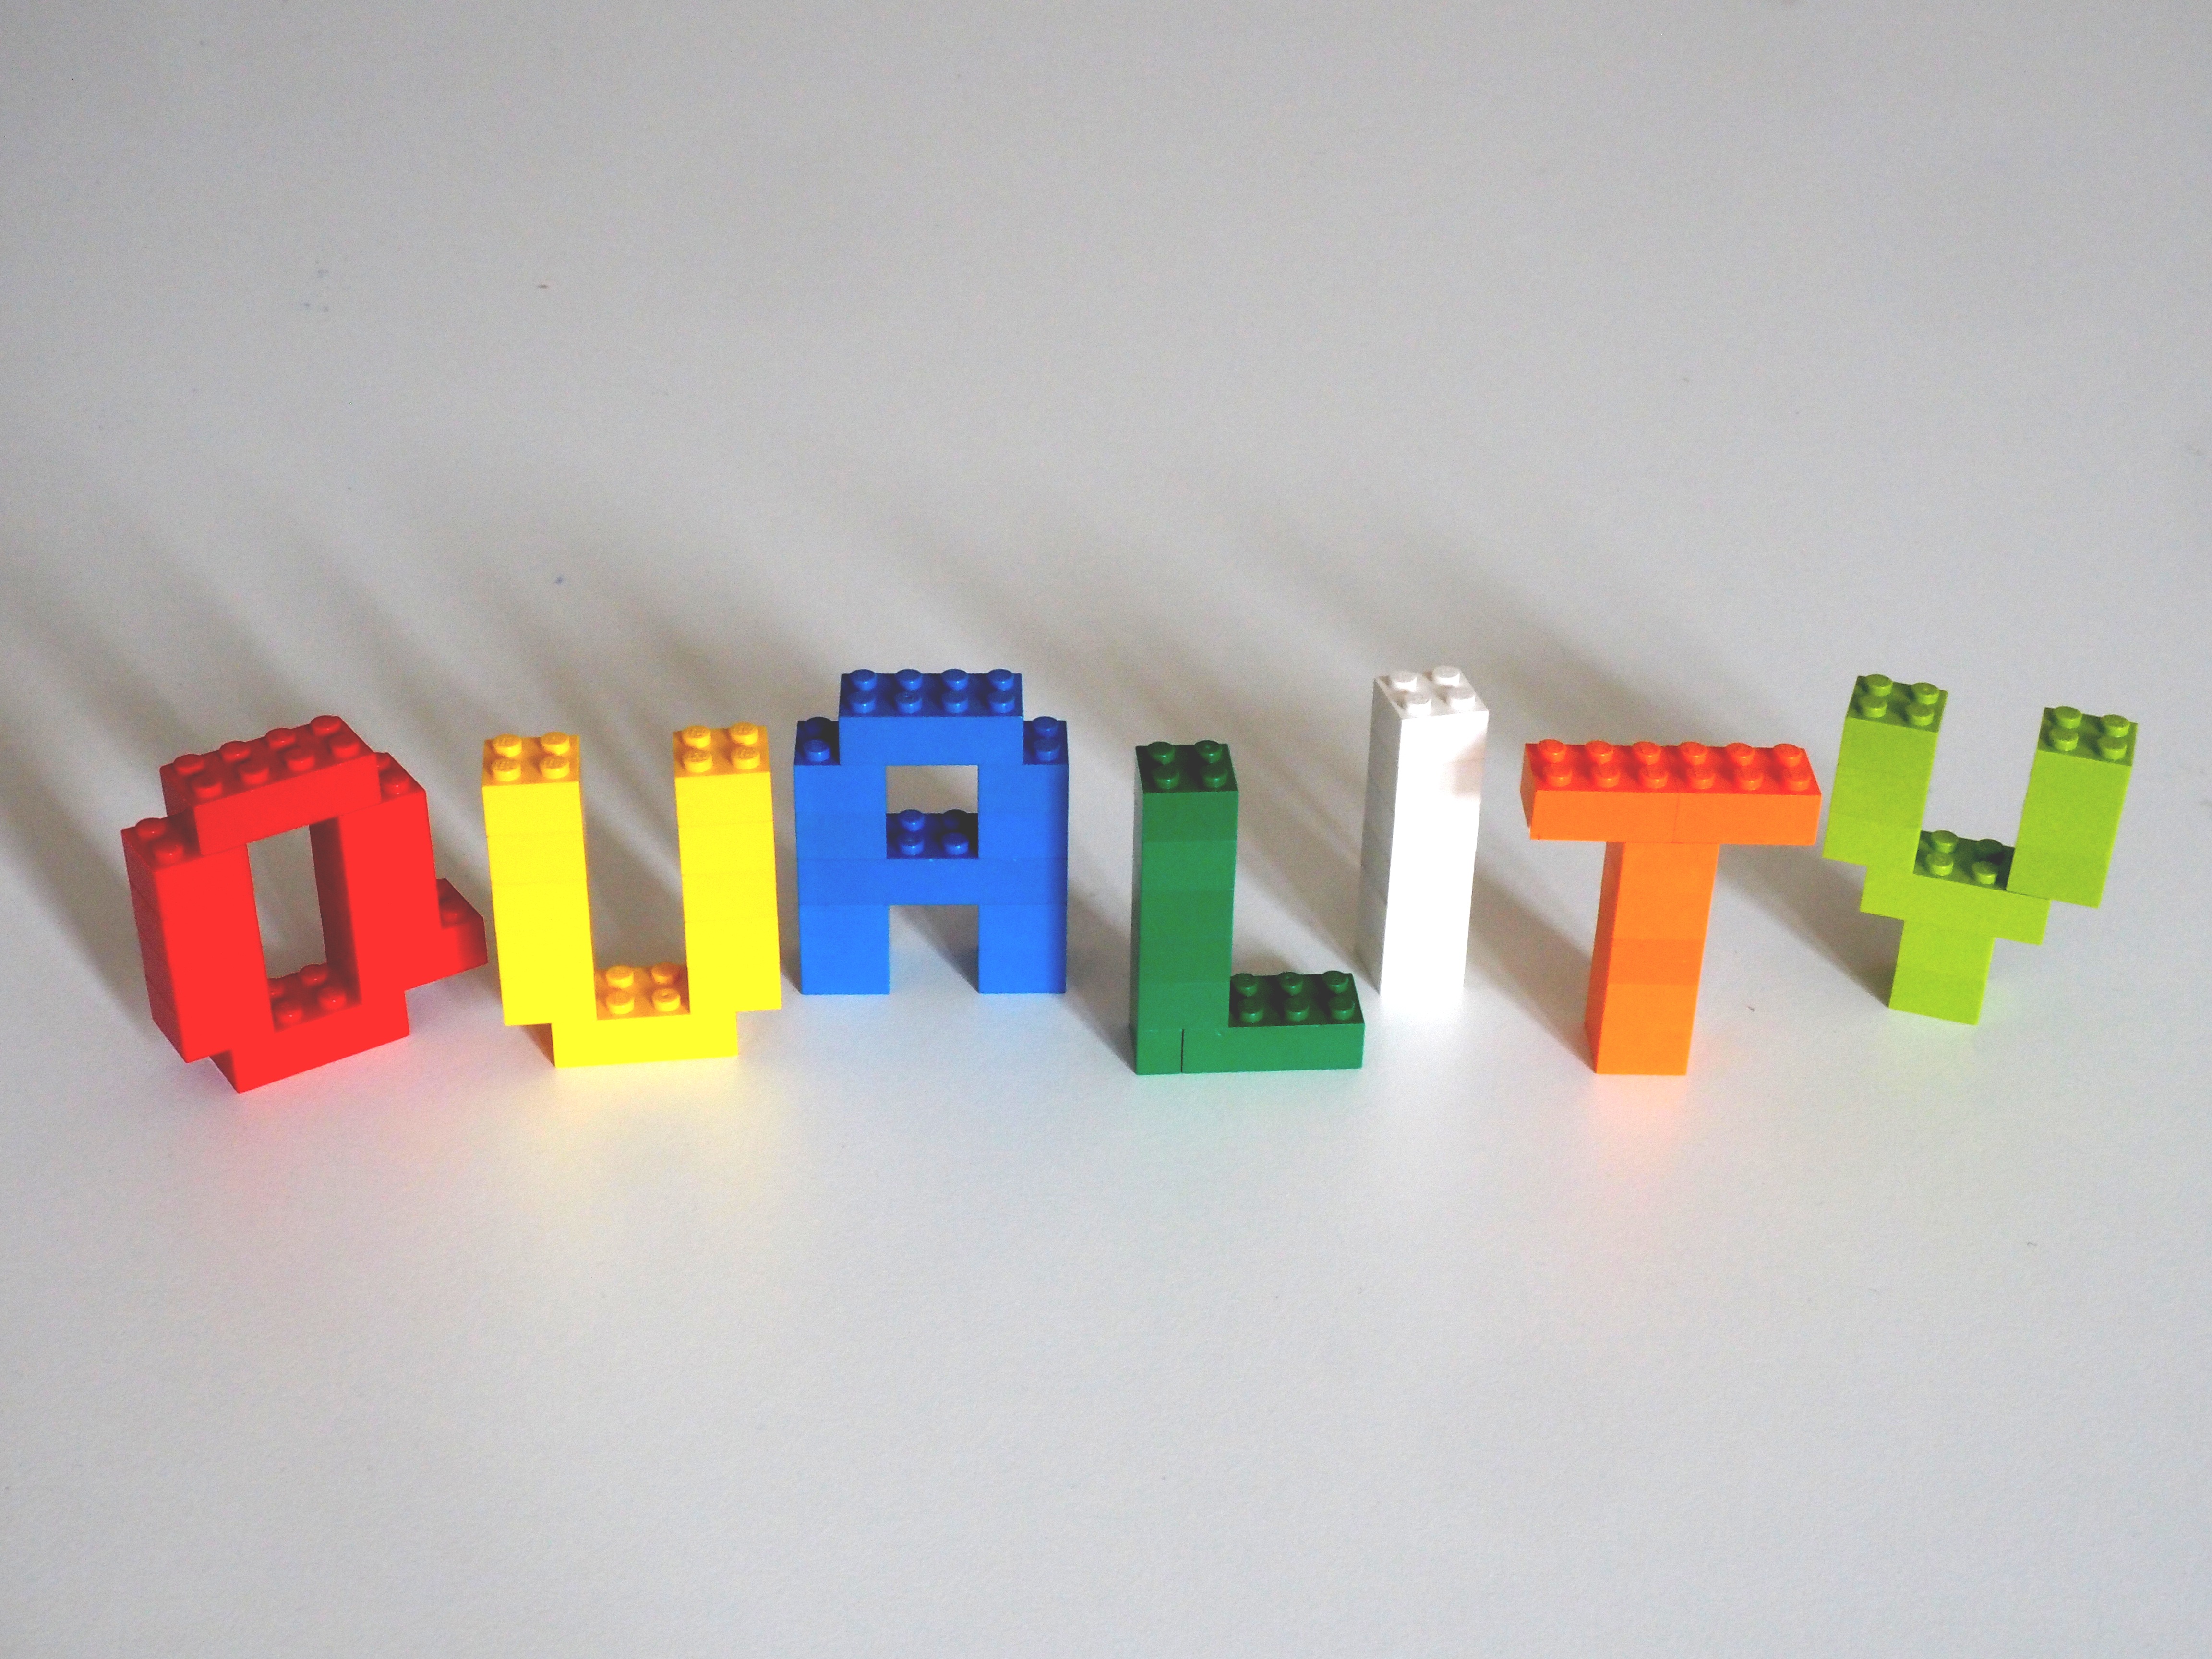
number, lighting, toy, product, font, lego, letters, quality